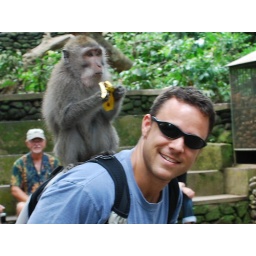
Brenden feeding a monkey at Monkey forest in Ubud